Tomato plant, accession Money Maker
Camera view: tilt-top (135 deg); turntable rotation: 270 degrees
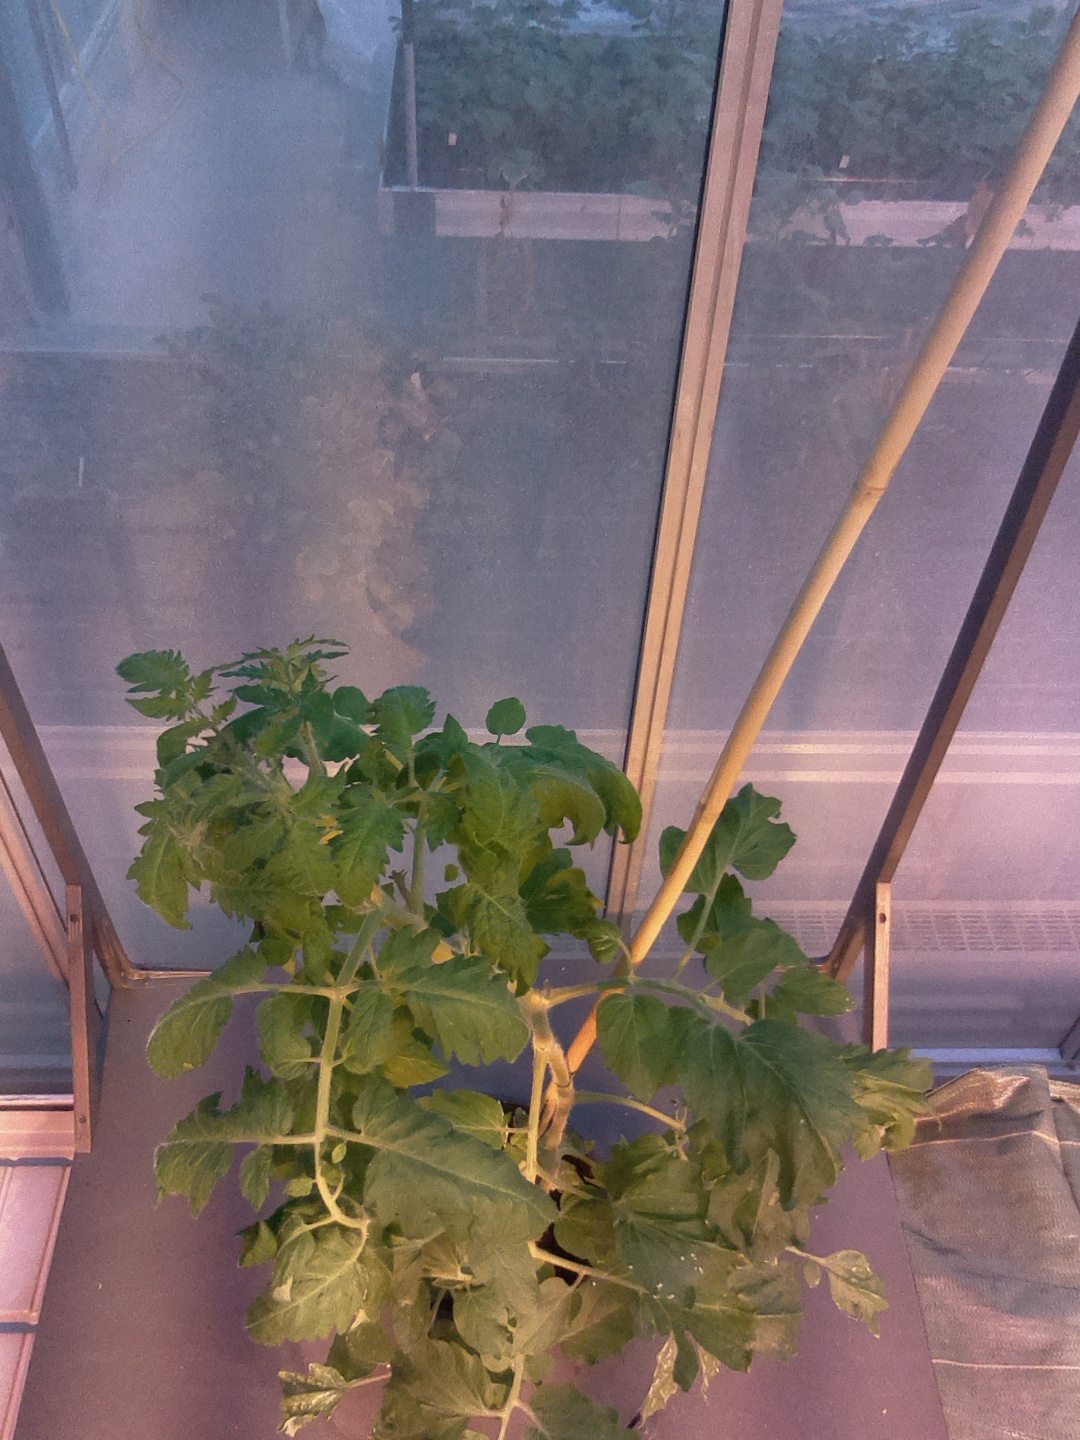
BBCH growth stage 60: First flowers open